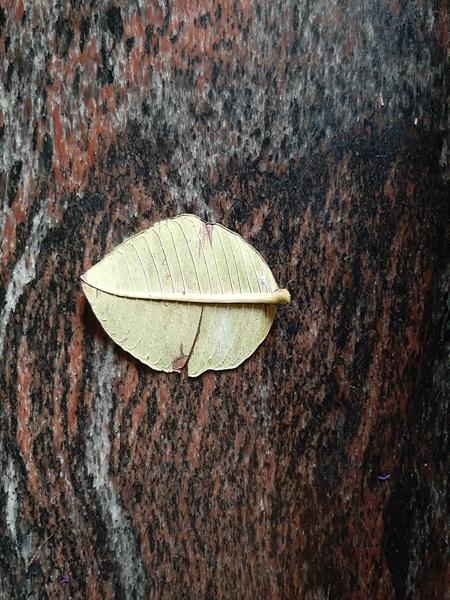
Plant: Guava